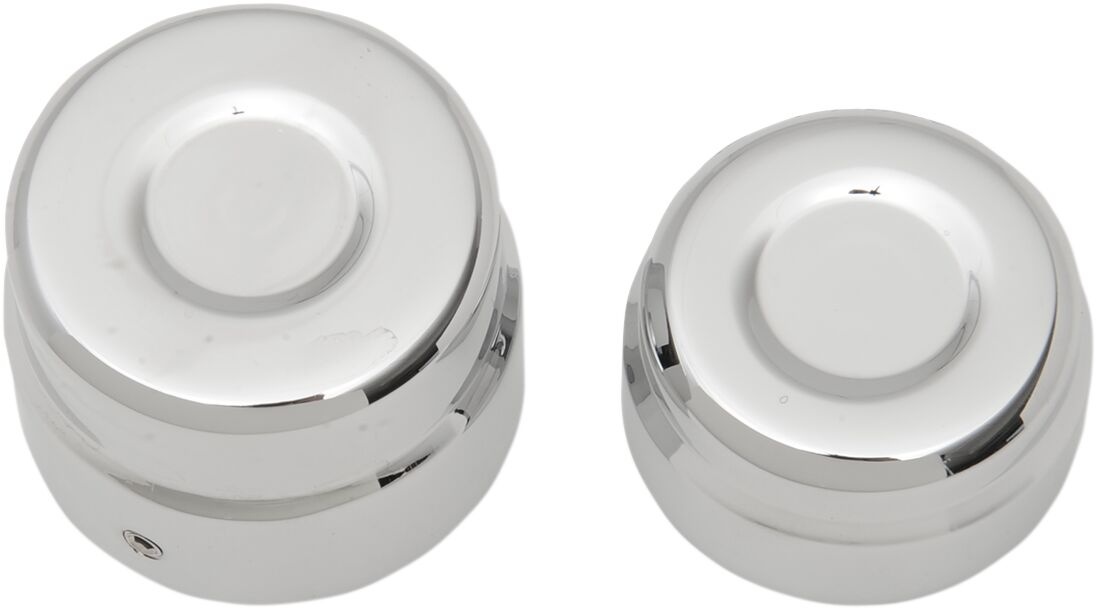
DRAG SPECIALTIES CAP AXLE REAR 13-18XL CH
DRAG SPECIALTIES CAP AXLE REAR 13-18XL CH är högkvalitativa axelkapslar. Fäster stadigt på axelhuvudet och muttern med högkvalitativa ställskruvar Precisionstillverkade av aluminium för perfekt passform Tillverkade i USA Kontrollera axelhuvud och mutterstorlek innan beställning Texten är automatiskt översatt av AI. Vi reserverar oss för eventuella översättningsfel. Originaltexten på engelska återges nedan. Billet Axle Caps Firmly attach to the axle head and nut with high quality setscrews Precision machined from aluminum for the perfect fit Made in the USA Check rear axle head and nut size before ordering to ensure proper fit.
Brand: DRAG SPECIALTIES
Category: Vehicles & Parts > Vehicle Parts & Accessories > Motor Vehicle Parts > Motor Vehicle Transmission & Drivetrain Parts > Axles